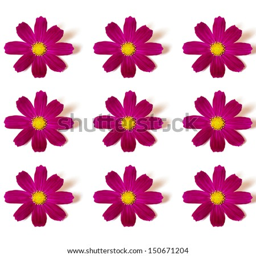
purple flowers on a white background .